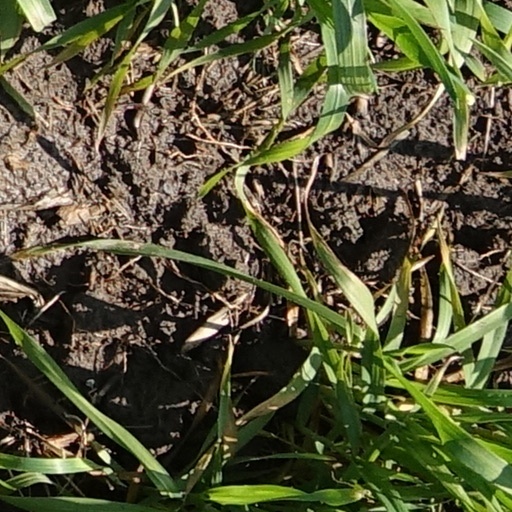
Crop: wheat